Washington D.C. Temple

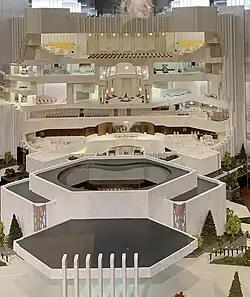
Model of the temple's interior

The seven-story temple's architectural style blends elements of mid-century modern architecture with a traditional Latter-day Saint temple design. The modern six-spire design was modeled after the Salt Lake Temple—with three towers to the east representing the Melchizedek priesthood and three to the west symbolizing the Aaronic priesthood—to make the building recognizable as one of the church's temples. The temple has no cathedral-like space inside; most rooms are small, "quiet and intimate", and windowless.